Maria Saadeh

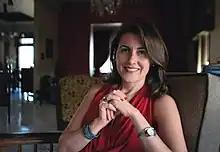
Saadeh in 2015

Maria Saadeh (born 16 July 1974) is a Syrian architect, politician, and developer who served as an independent member of the People's Assembly from 2012 to 2016. She has worked as a creative designer in the fields of urban planning, building restoration, and tourism development.